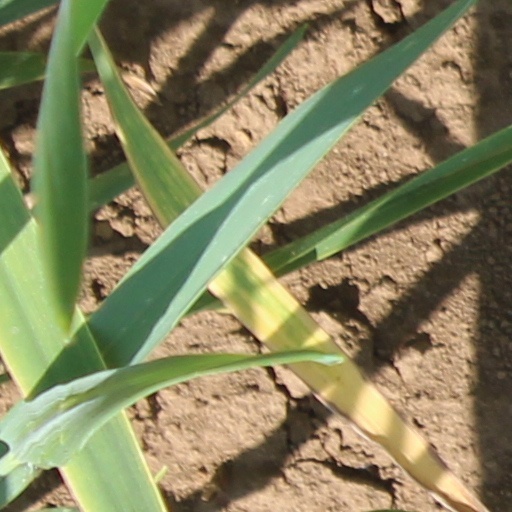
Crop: wheat